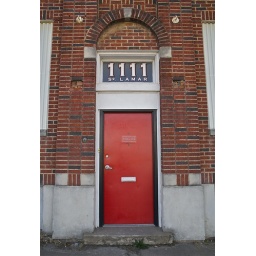
down in the deep ellum area of dallas - I liked the strength of the four 1's and the bright red door